Dungeon Travelers 2

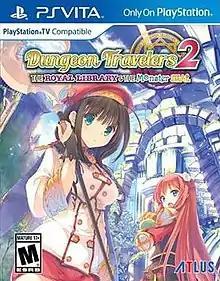
North American game cover

is a dungeon crawler role-playing video game developed by Sting Entertainment. It is the sequel to "" within the "To Heart 2" franchise. "Dungeon Travelers 2" was released on March 28, 2013, on the PlayStation Portable in Japan; an enhanced remake for the PlayStation Vita was released in Japan on September 25, 2014, and later in North America and Europe in 2015.